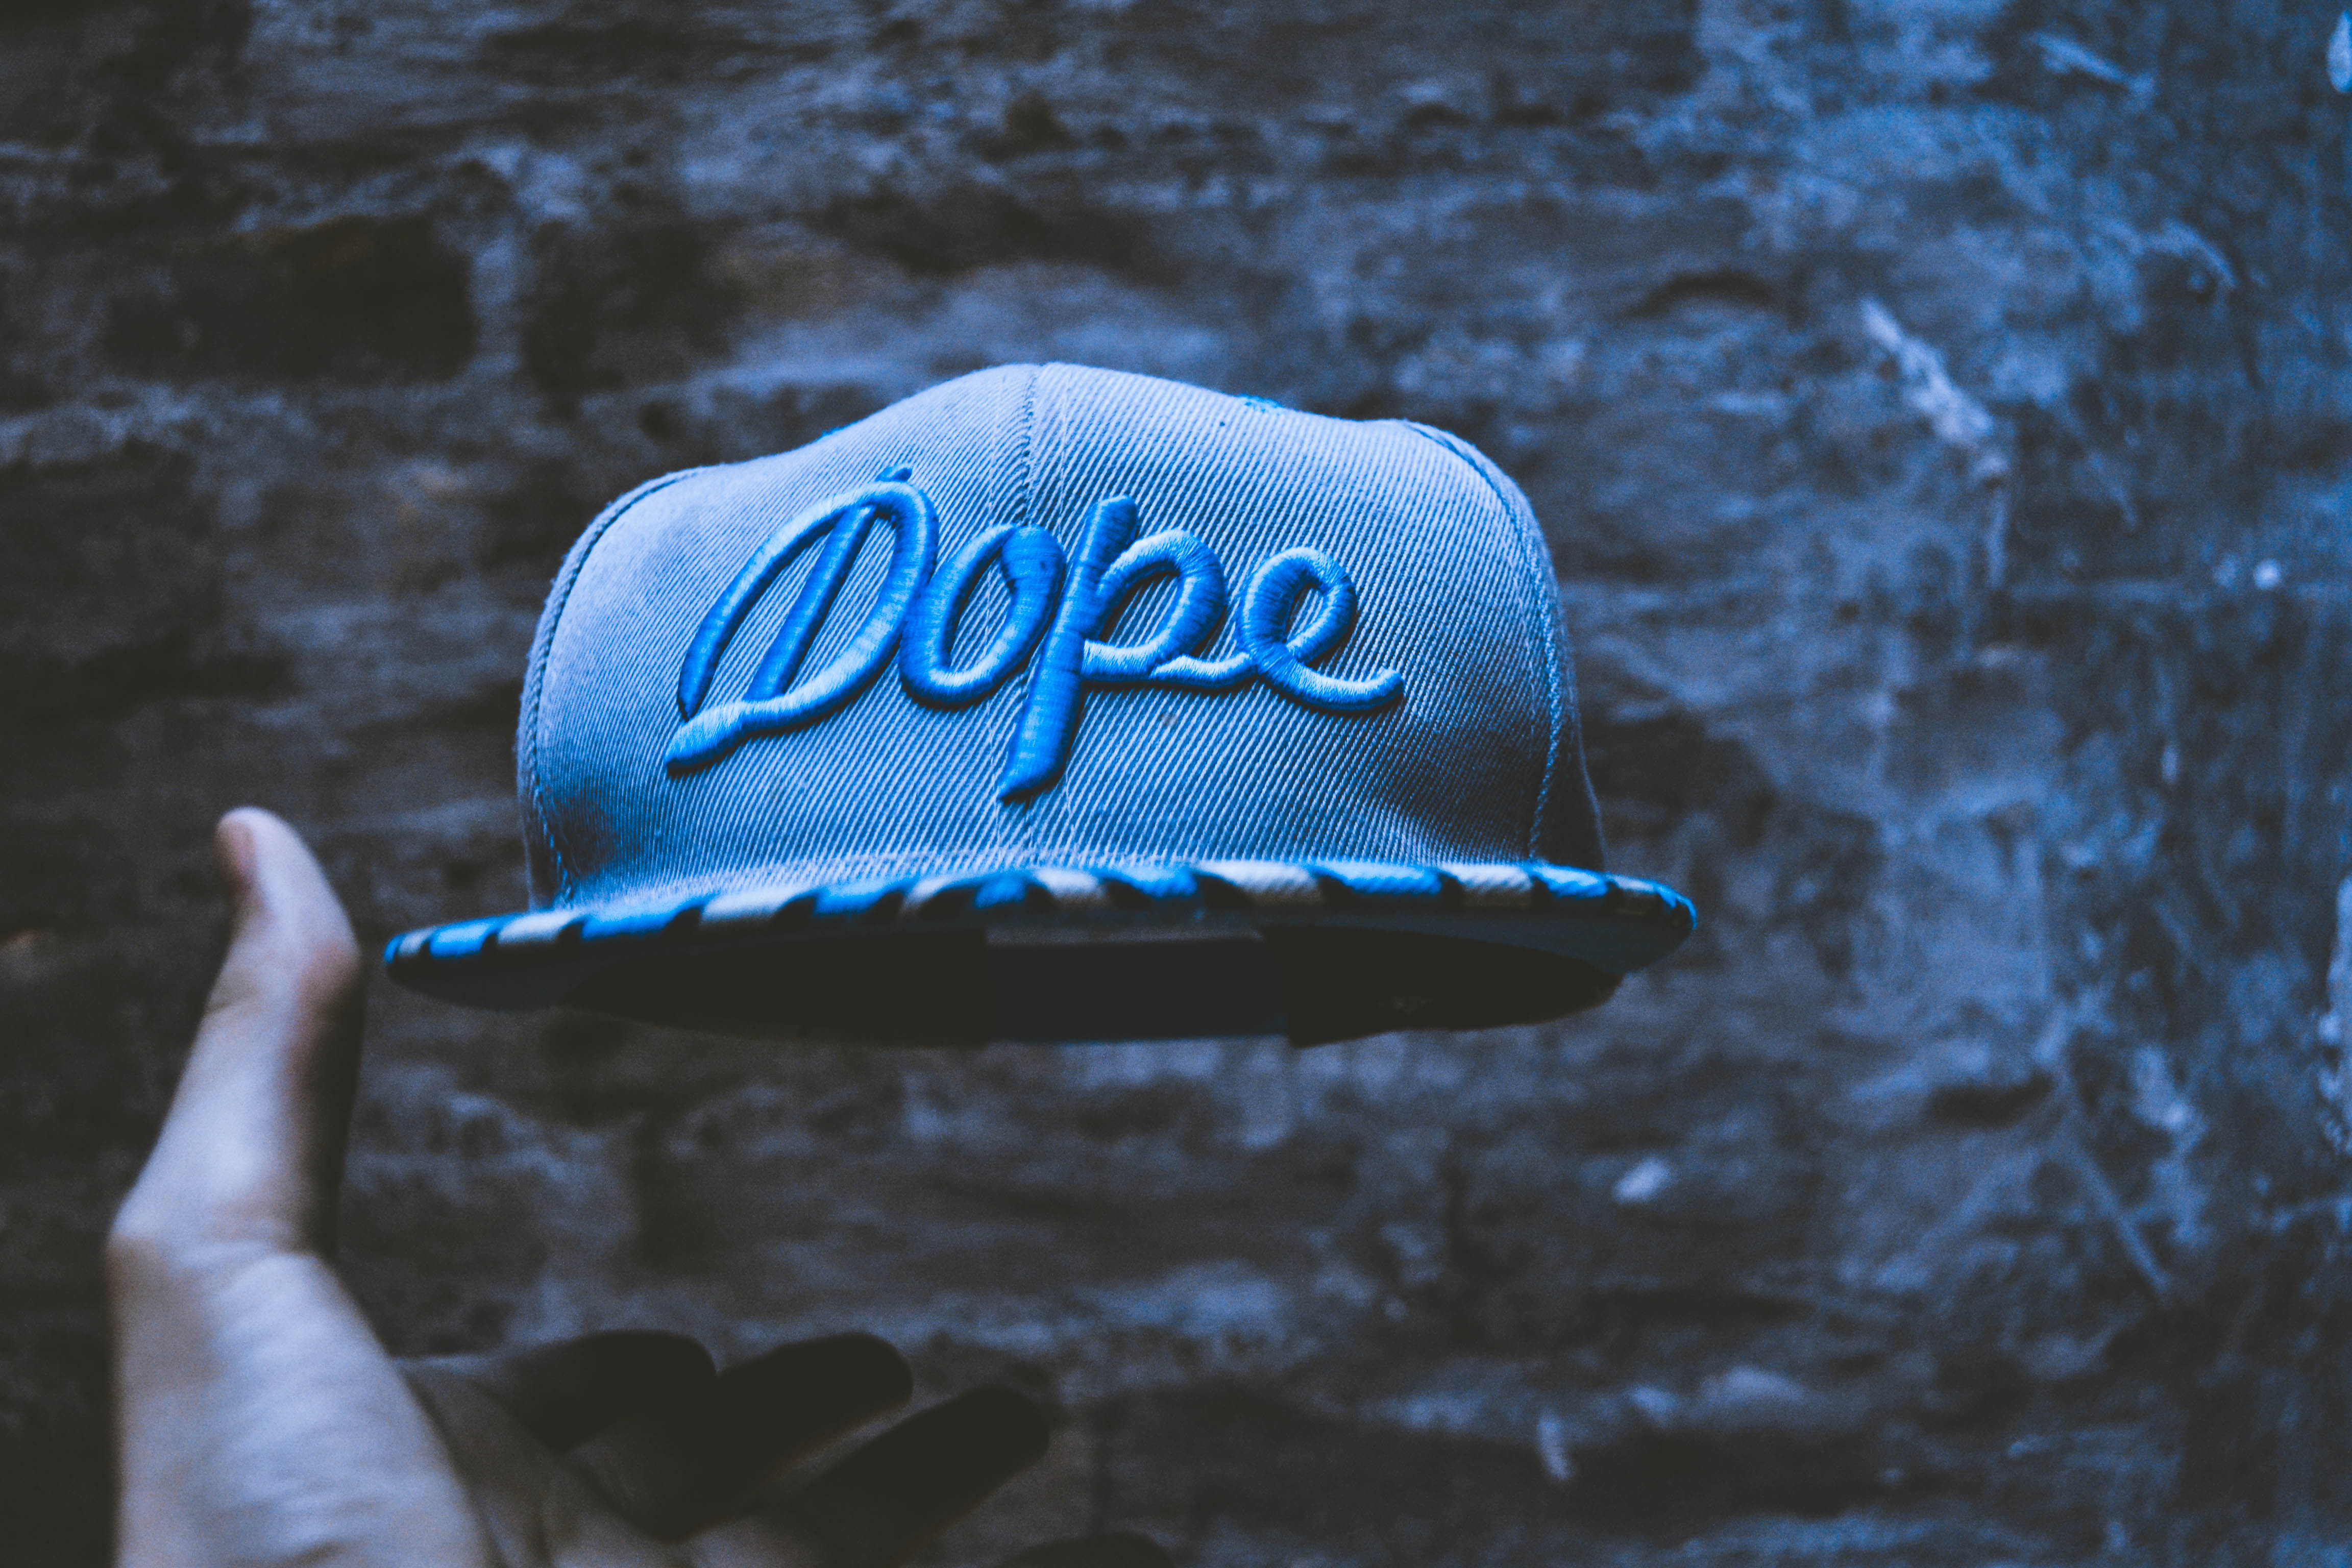
hand, sea, water, wave, ice, reflection, hat, blue, throw, cap, dope, computer wallpaper